Martyn Andrews

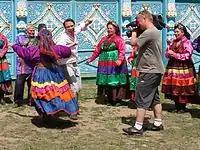
Martyn filming for Russia Today "Wayfarer Travel Show", in 2009.

In 2003 Andrews was invited by the network RTVI in Tel Aviv to work on the English speaking documentary series "Undiscovered Egypt". From sleeping alone in the Giza pyramids to discovering Egyptian secrets, Andrews' story was also featured in the book "The Pyramid Quest" written by Dr. Robert M. Schoch. Martyn then moved to New York City in 2004 to head up the award-winning TV documentary series "My Abyss", a dangerous diving show for Overseas Media Ltd in Manhattan - training and filming in dozens of exotic locations around the globe including Hawaii, Thailand, Bermuda and Australia.